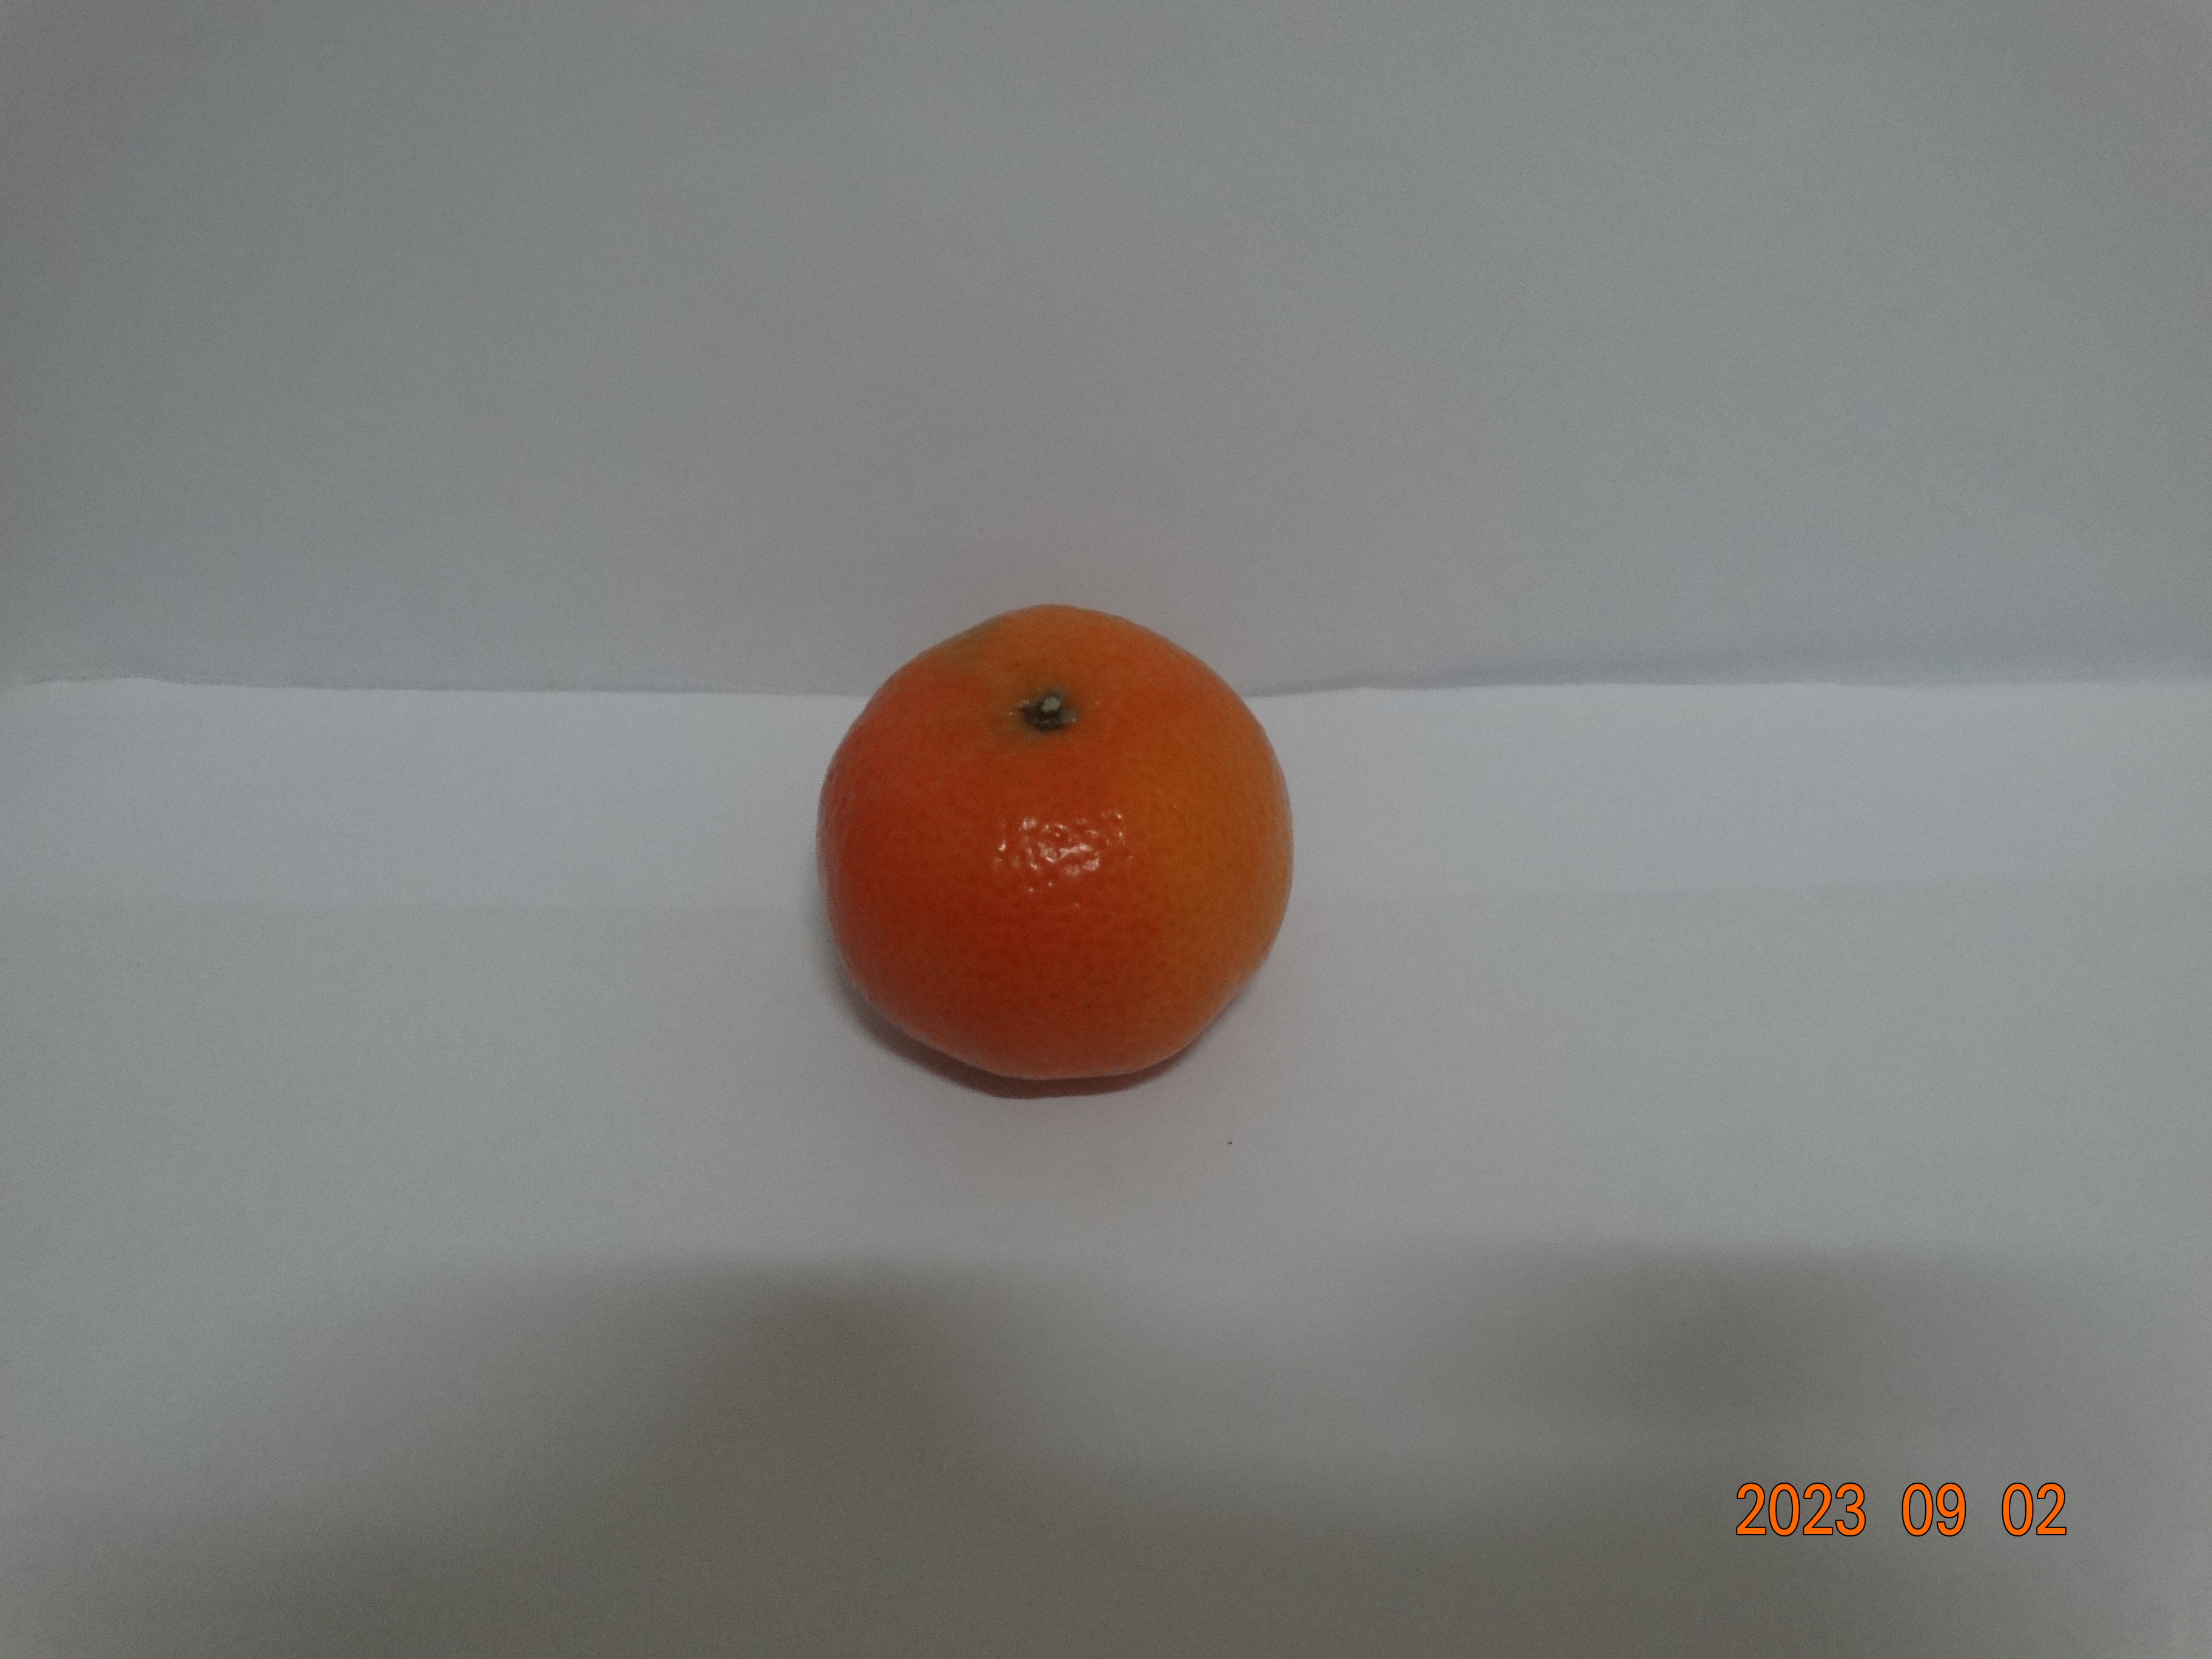
Citrus fruit variety: tangerine